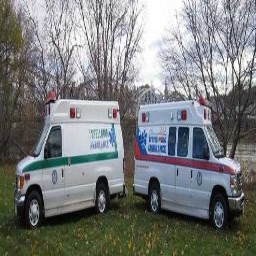
Label: ambulance